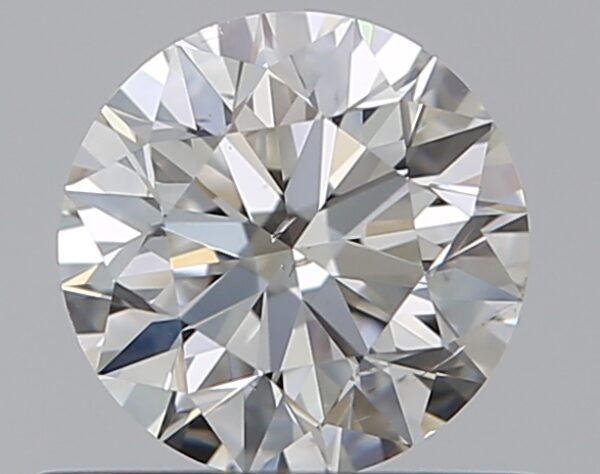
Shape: round
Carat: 0.5
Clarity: SI1
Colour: I
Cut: EX
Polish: EX
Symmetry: VG
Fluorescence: N
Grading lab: GIA
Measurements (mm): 5.03 x 5.06 x 3.17